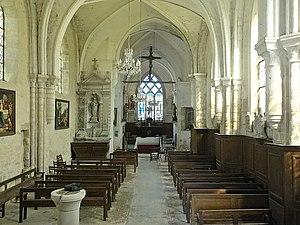
Intérieur de l'église Saint-Romain de Wy-dit-Joli-Village (Val-d'Oise), France.
L'église Saint-Romain est une église catholique paroissiale située à Wy-dit-Joli-Village, dans le département du Val-d'Oise, en France. Selon la tradition, elle aurait été fondée vers 625 par saint Romain, qui est peut-être natif des environs. Les parties les plus anciennes de l'église actuelle ne sont pas antérieures à la fin du XIᵉ ou au début du XIIᵉ siècle ; il s'agit des murs ouest et nord de la nef, ainsi que des piles de l'ancien clocher, qui s'élevait au-dessus de la première travée du chœur. L'église est reconstruite à partir de la fin de la période romane, vers le milieu du XIIᵉ siècle, en commençant par le chœur, et en terminant par le voûtement d'ogives de la nef. Après l'adjonction d'une chapelle du côté sud, qui devait être de style gothique rayonnant, l'église est consacrée par Eudes Rigaud en 1255. Bien plus tard, après la fin de la guerre de Cent Ans, une autre chapelle est bâtie du côté nord. Elle est de style gothique flamboyant, et constitue l'unique partie stylistiquement homogène de l'édifice : tout le reste a subi en effet des remaniements, avec, au moins, le repercement des fenêtres.